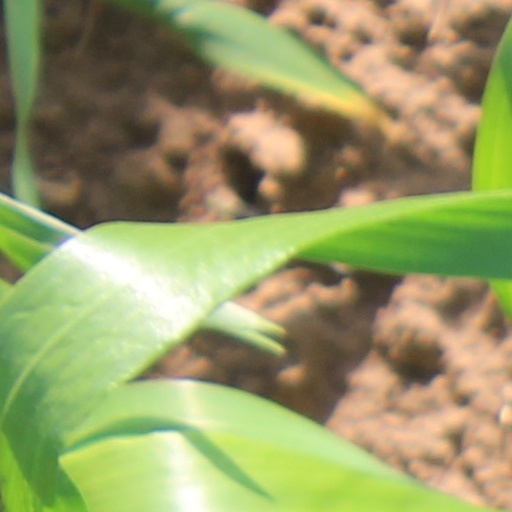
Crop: wheat